Hessilhead

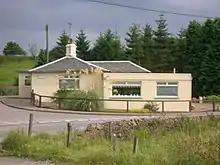
Hessilhead Lodge, now called Hessilhead Cottage in 2008.

An article in the Kilmarnock Standard of August 1949 titled "Ancient Ayrshire Castles" is accompanied by a photograph that shows substantial ivy-clad ruins set in a garden landscape with lawns, shrubs, trees and a well maintained paths. In 1956 the Royal Commission recorded that "Hessilhead Castle has been demolished. Extensive quarrying around the site has removed any possible traces of a moat. No building vestiges remain."; this is however inaccurate as traces of rubble and foundations are still visible on the site, and the drainage from the quarry does use what was once a moat. Timothy Pont in around 1604 records that the castle was protected by substantial ditches and stood on a loch. This loch has long since been drained and the ditches filled in.